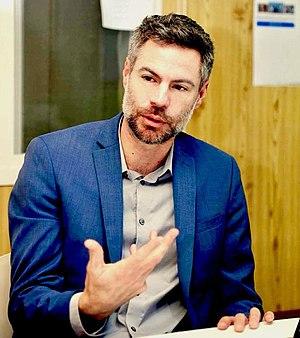
Michael Shellenberger est un auteur et militant écologiste américain.